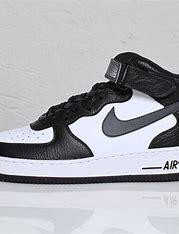
Brand: Nike
Model: 1